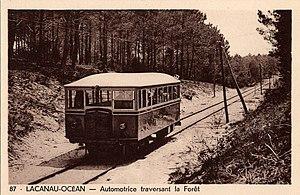
Lacanau
Le Réseau des Landes, de la Gironde et du Blayais est construit par la Société générale des chemins de fer économiques, pour desservir les régions rurales du département de la Gironde. Toutes les lignes sont construites à voie normale.